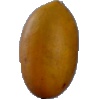
Label: Cucumber Ripe 2